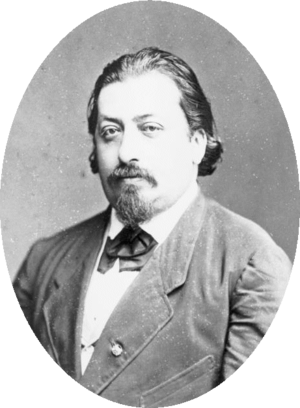
Henryk Wieniawski, né le 10 juillet 1835 à Lublin et mort le 31 mars 1880 à Moscou, est un violoniste, pédagogue et compositeur polonais.